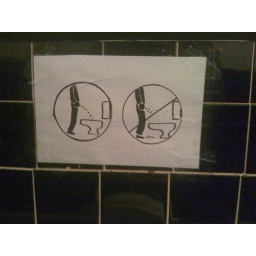
Instructions in a bar bathroom